Piper J-3 Cub

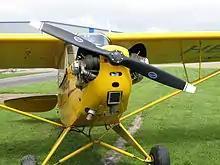
A Piper J3C-65 front view showing "eyebrow" air scoops on its engine cylinders

An icon of the era and of American general aviation, the J-3 Cub has long been loved by pilots and nonpilots alike, with thousands still in use. Piper sold 19,073 J-3s between 1938 and 1947, the majority of them L-4s and other military variants. After the war, thousands of Grasshoppers were civilian-registered under the designation J-3. Sixty-five pre-war Taylor and Piper Cubs were assembled from parts in Canada (by Cub Aircraft Corporation Ltd.). After the war, 130 J-3C-65 models were manufactured in Hamilton, Ontario. Sixteen L-4B models, (known as the Prospector), were later manufactured. The last J-3 model was assembled from parts at Leavens Bros. Toronto in 1952. J-3 Cubs were also assembled in Denmark and Argentina and by a licensee in Oklahoma.